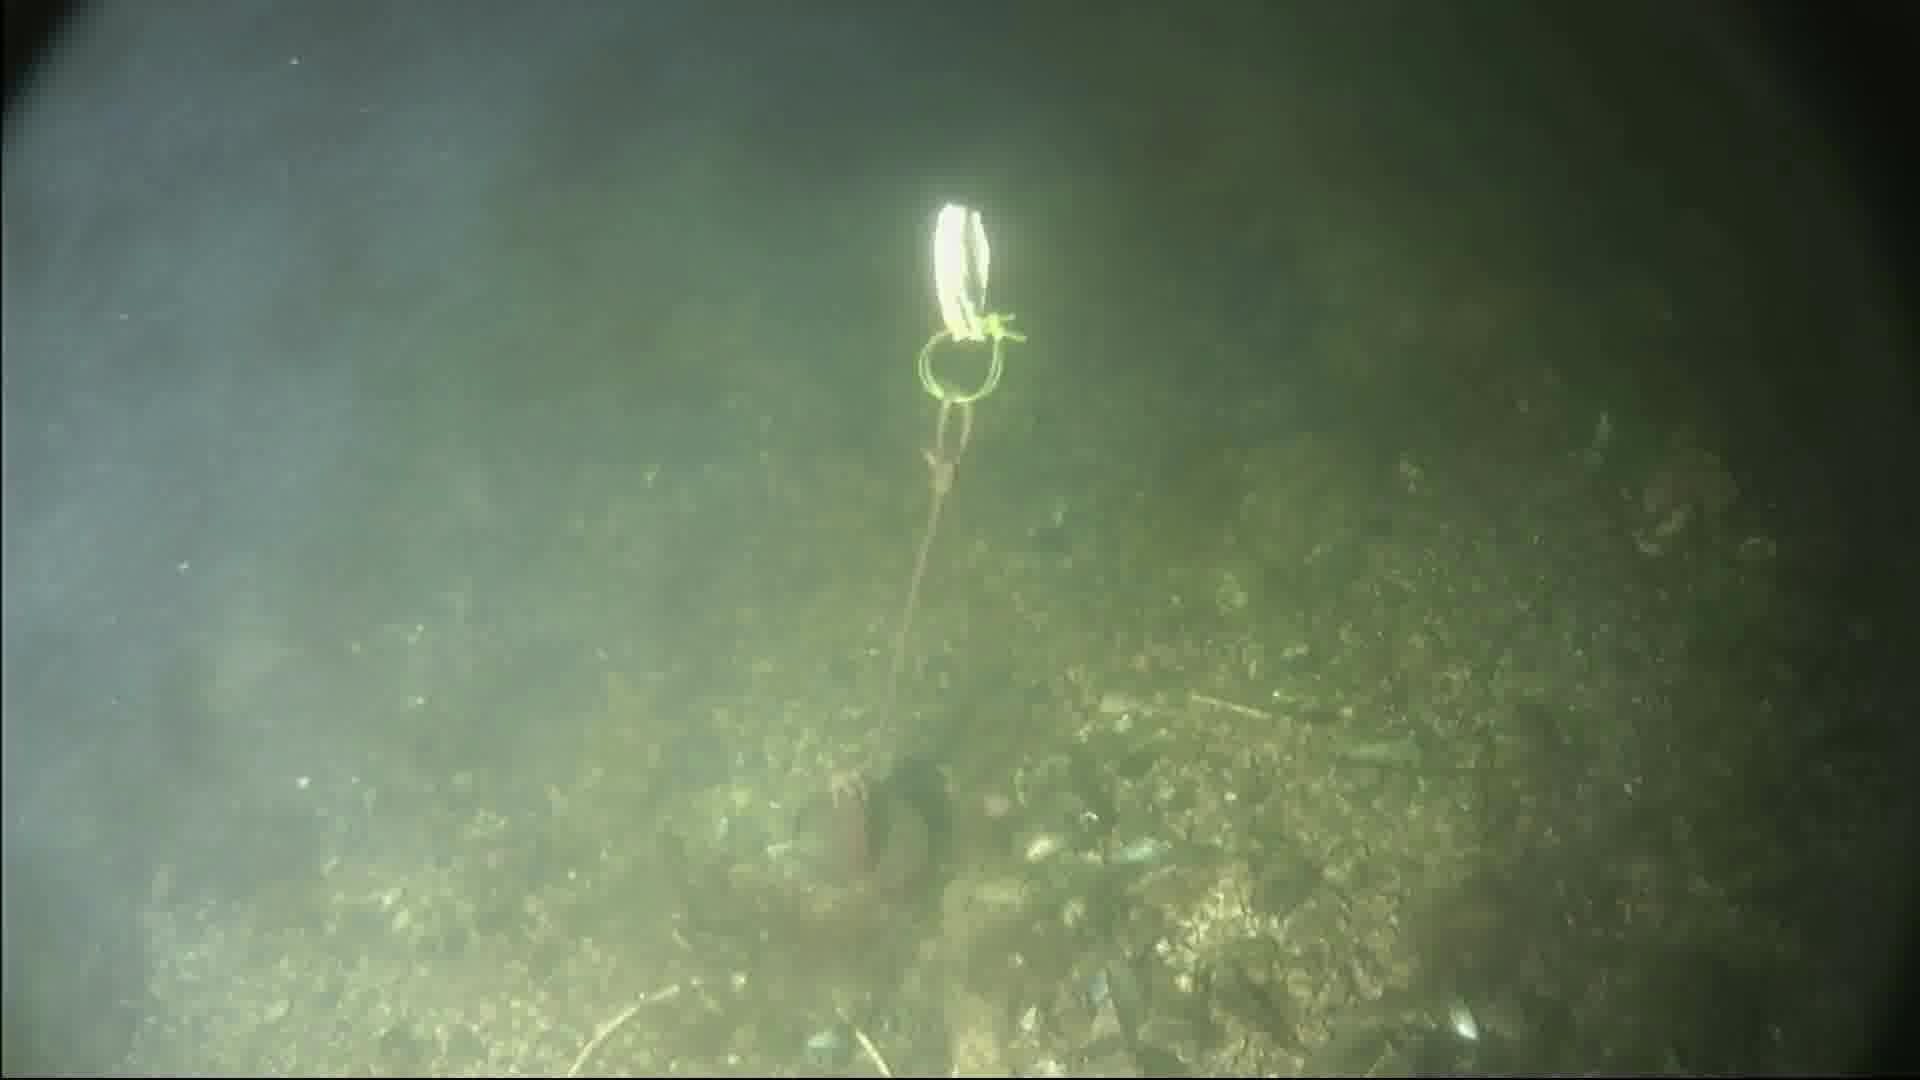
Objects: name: crab